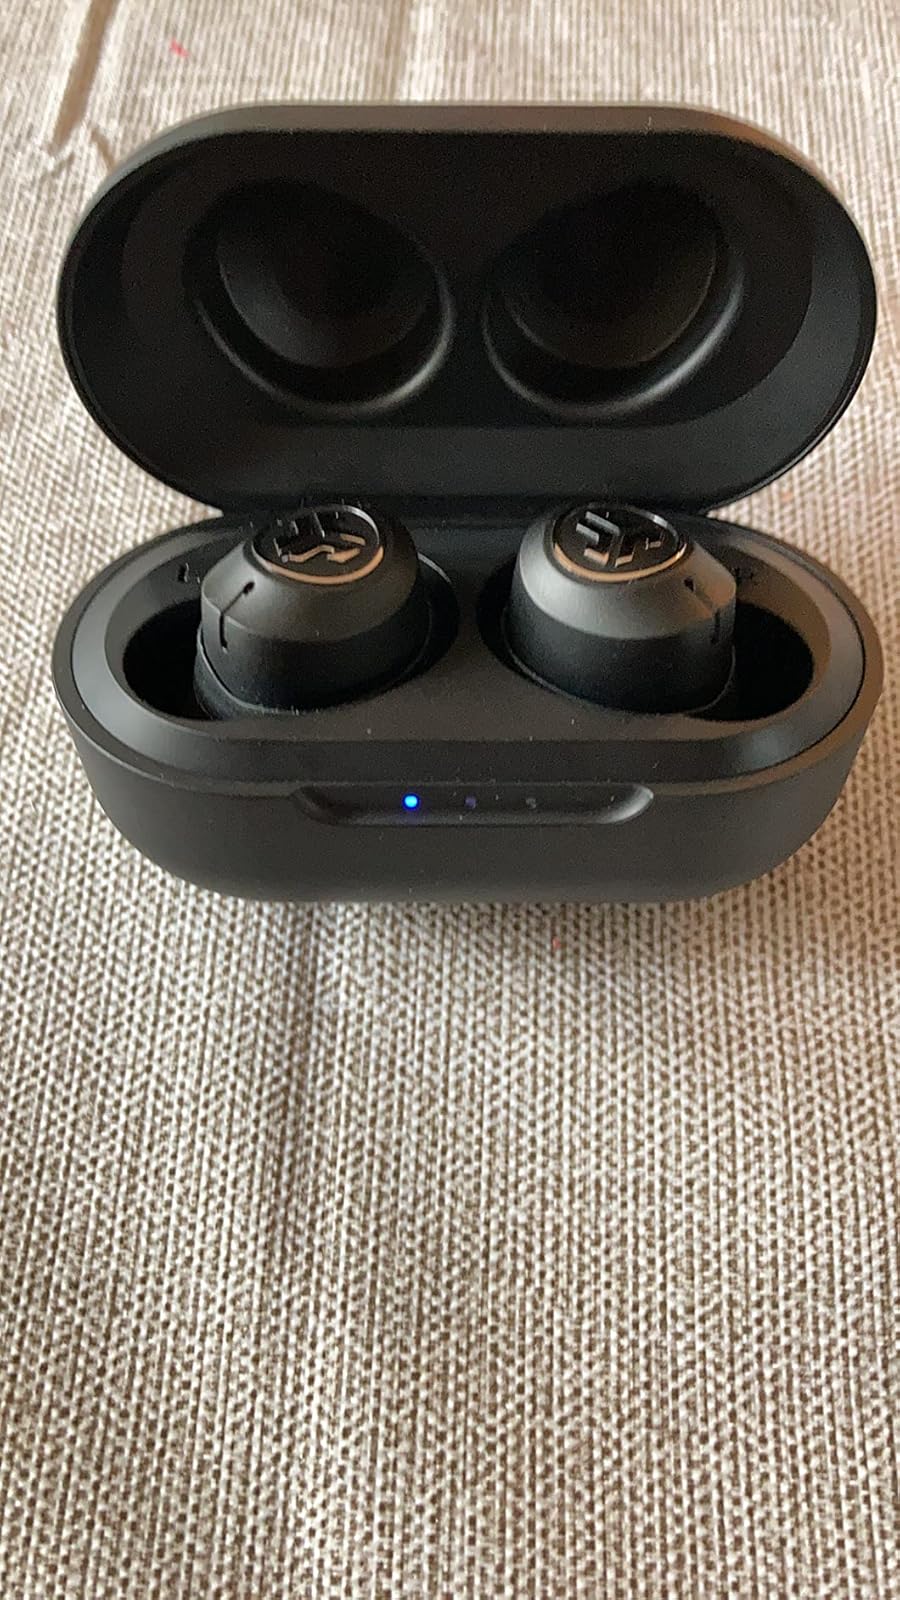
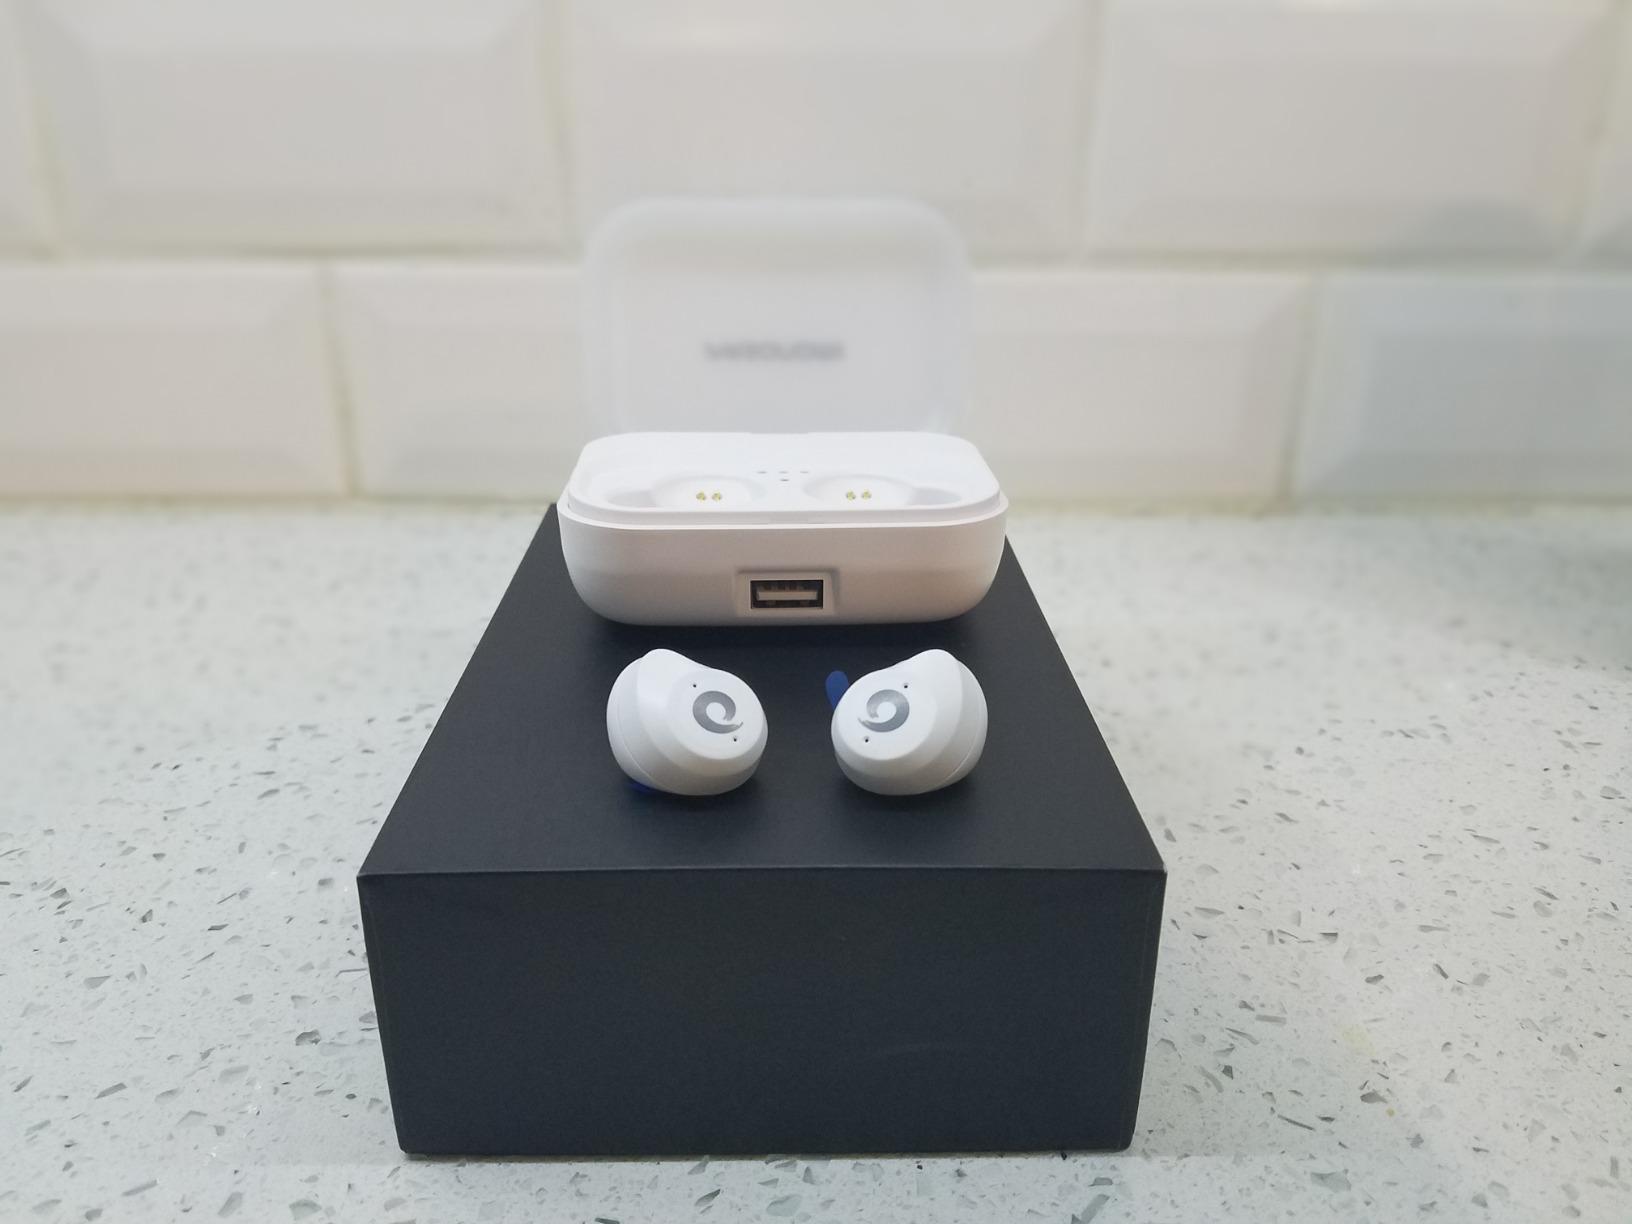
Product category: earbuds
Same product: no